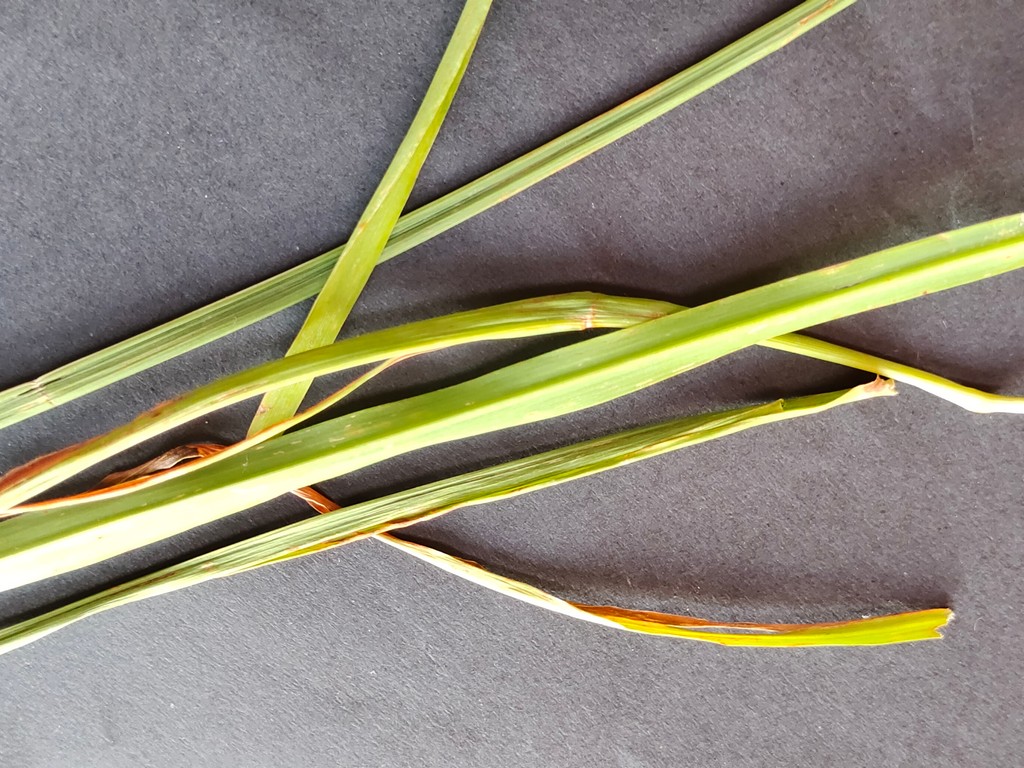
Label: Unhealthy